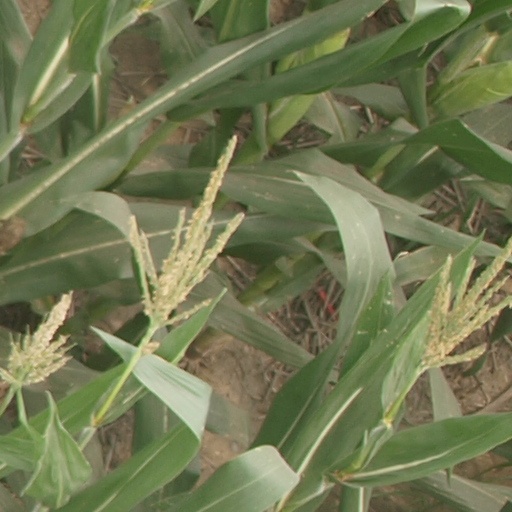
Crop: maize; corn